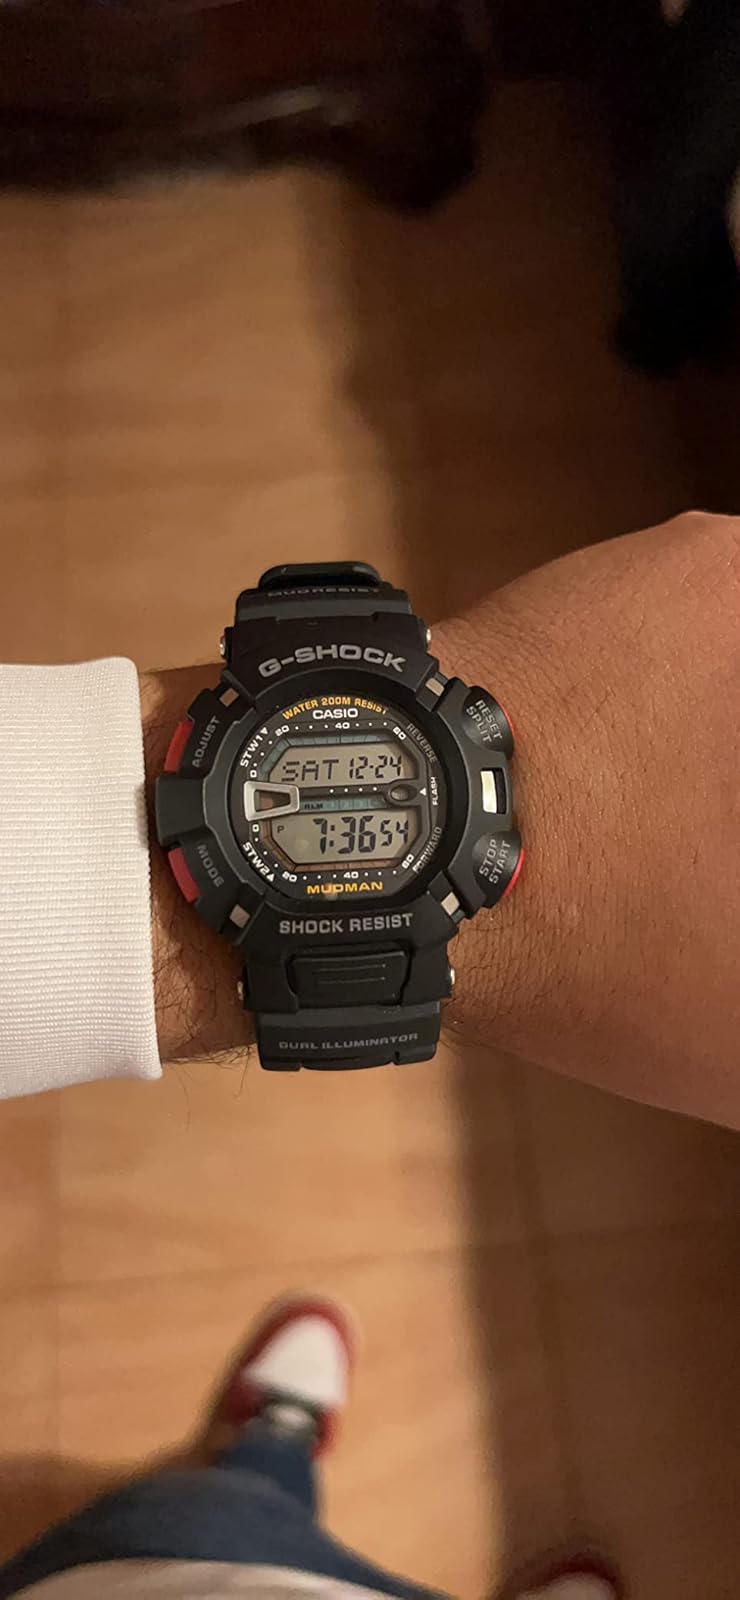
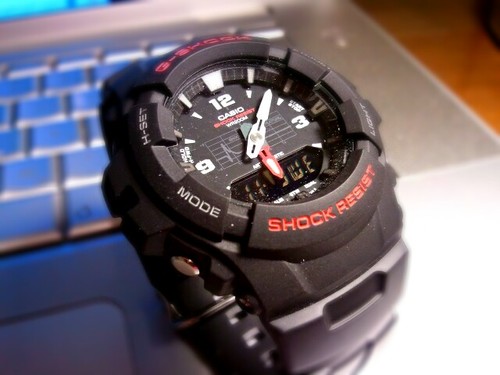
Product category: accessories_watch
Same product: no